66th Berlin International Film Festival

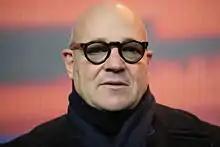
The Golden Bear of 2016 was awarded to "Fire at Sea" by Italian director Gianfranco Rosi.

The following films were selected for the main competition for the Golden Bear and Silver Bear awards: